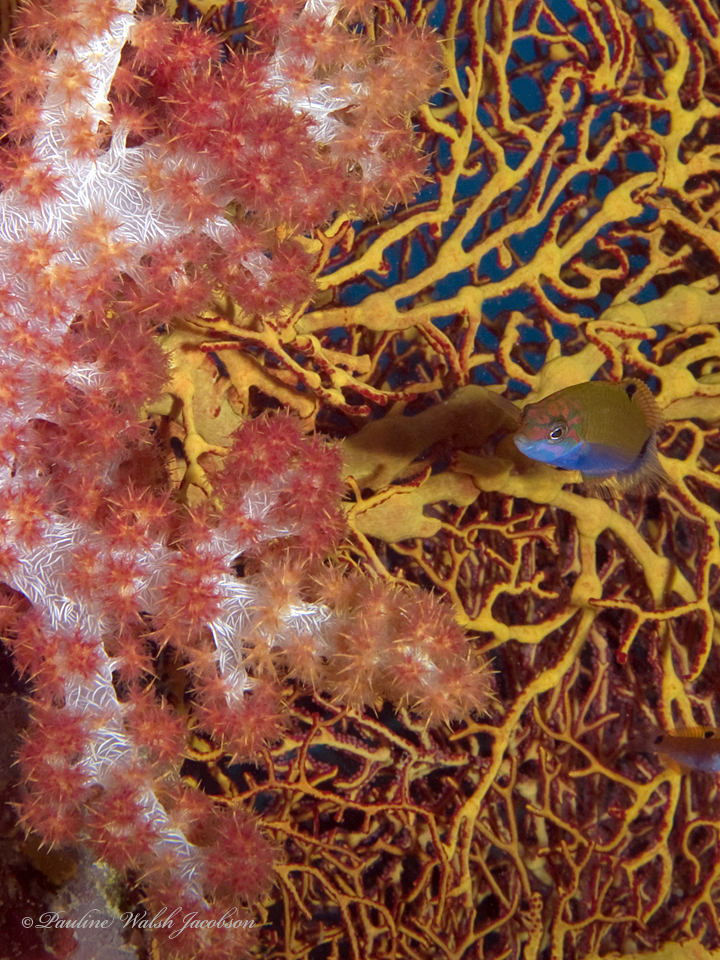
Thalassoma lunare (Moon Wrasse)